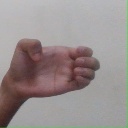
अक्षर: ख